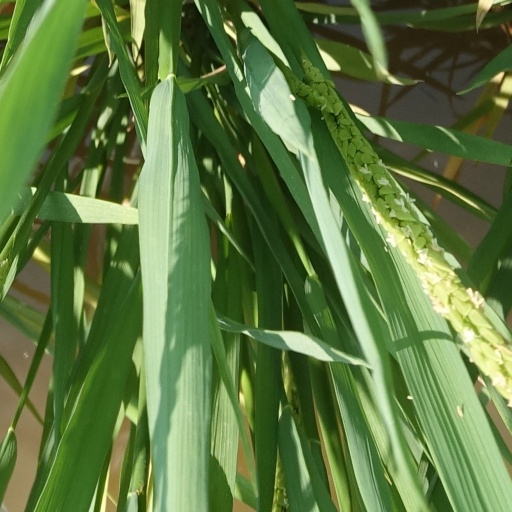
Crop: rice